Macrotermitinae

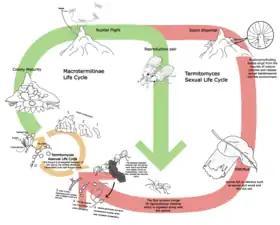
General life cycle of Macrotermitinae

Around the time of the maturity and emergence of the first foraging workers, the appearance of fruiting bodies or mushrooms can be observed sprouting from the mounds of mature "Macrotermitinae colonies", typically between 1/2 – 3 months after nuptial flights. The mushrooms release sexual spores (basidiospores) which are wind dispersed into the environment. The nanitic workers pick up these spores incidentally as they forage for lignocellulose detritus; broadly consisting of decaying leaf, wood and grass debris with which the spores had settled upon, and which in turn are ingested and partially digested along with the collected detritus. The detritus along with the spores is then formed into round pellets known as mylospheres, which are then molded into the primordial fungus comb. The spores after having survived the passage through the gut of their termite host begin to germinate into homokaryonic hyphae which rapidly colonize the new fungus comb. The resulting homokaryonic hyphae then fuse with unrelated homokaryons of the same species in a process called plasmogamy, resulting in a heterokaryon with multiple genetically distinguished nuclei.